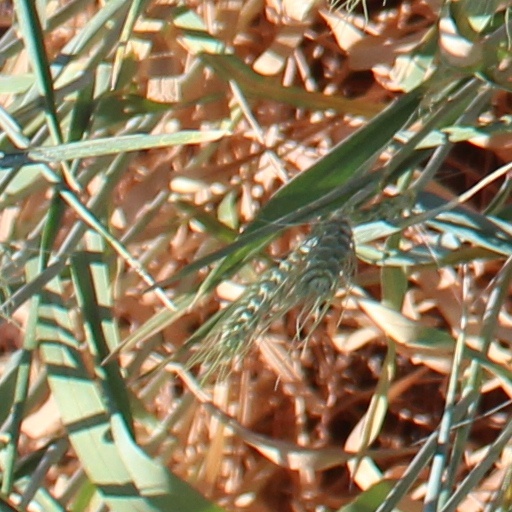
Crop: wheat